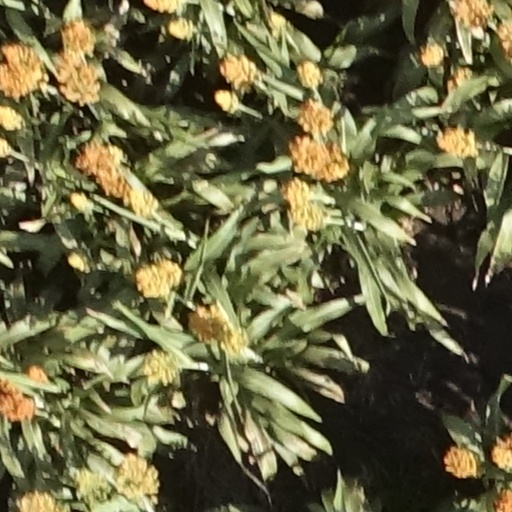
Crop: sorghum